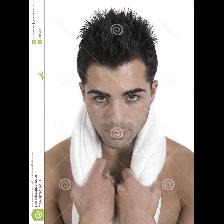
Label: Human